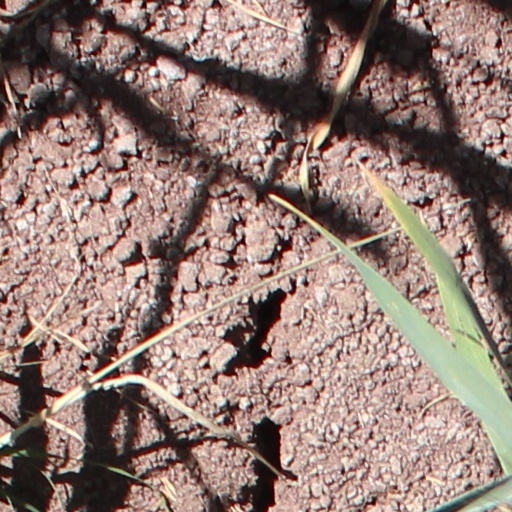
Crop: wheat